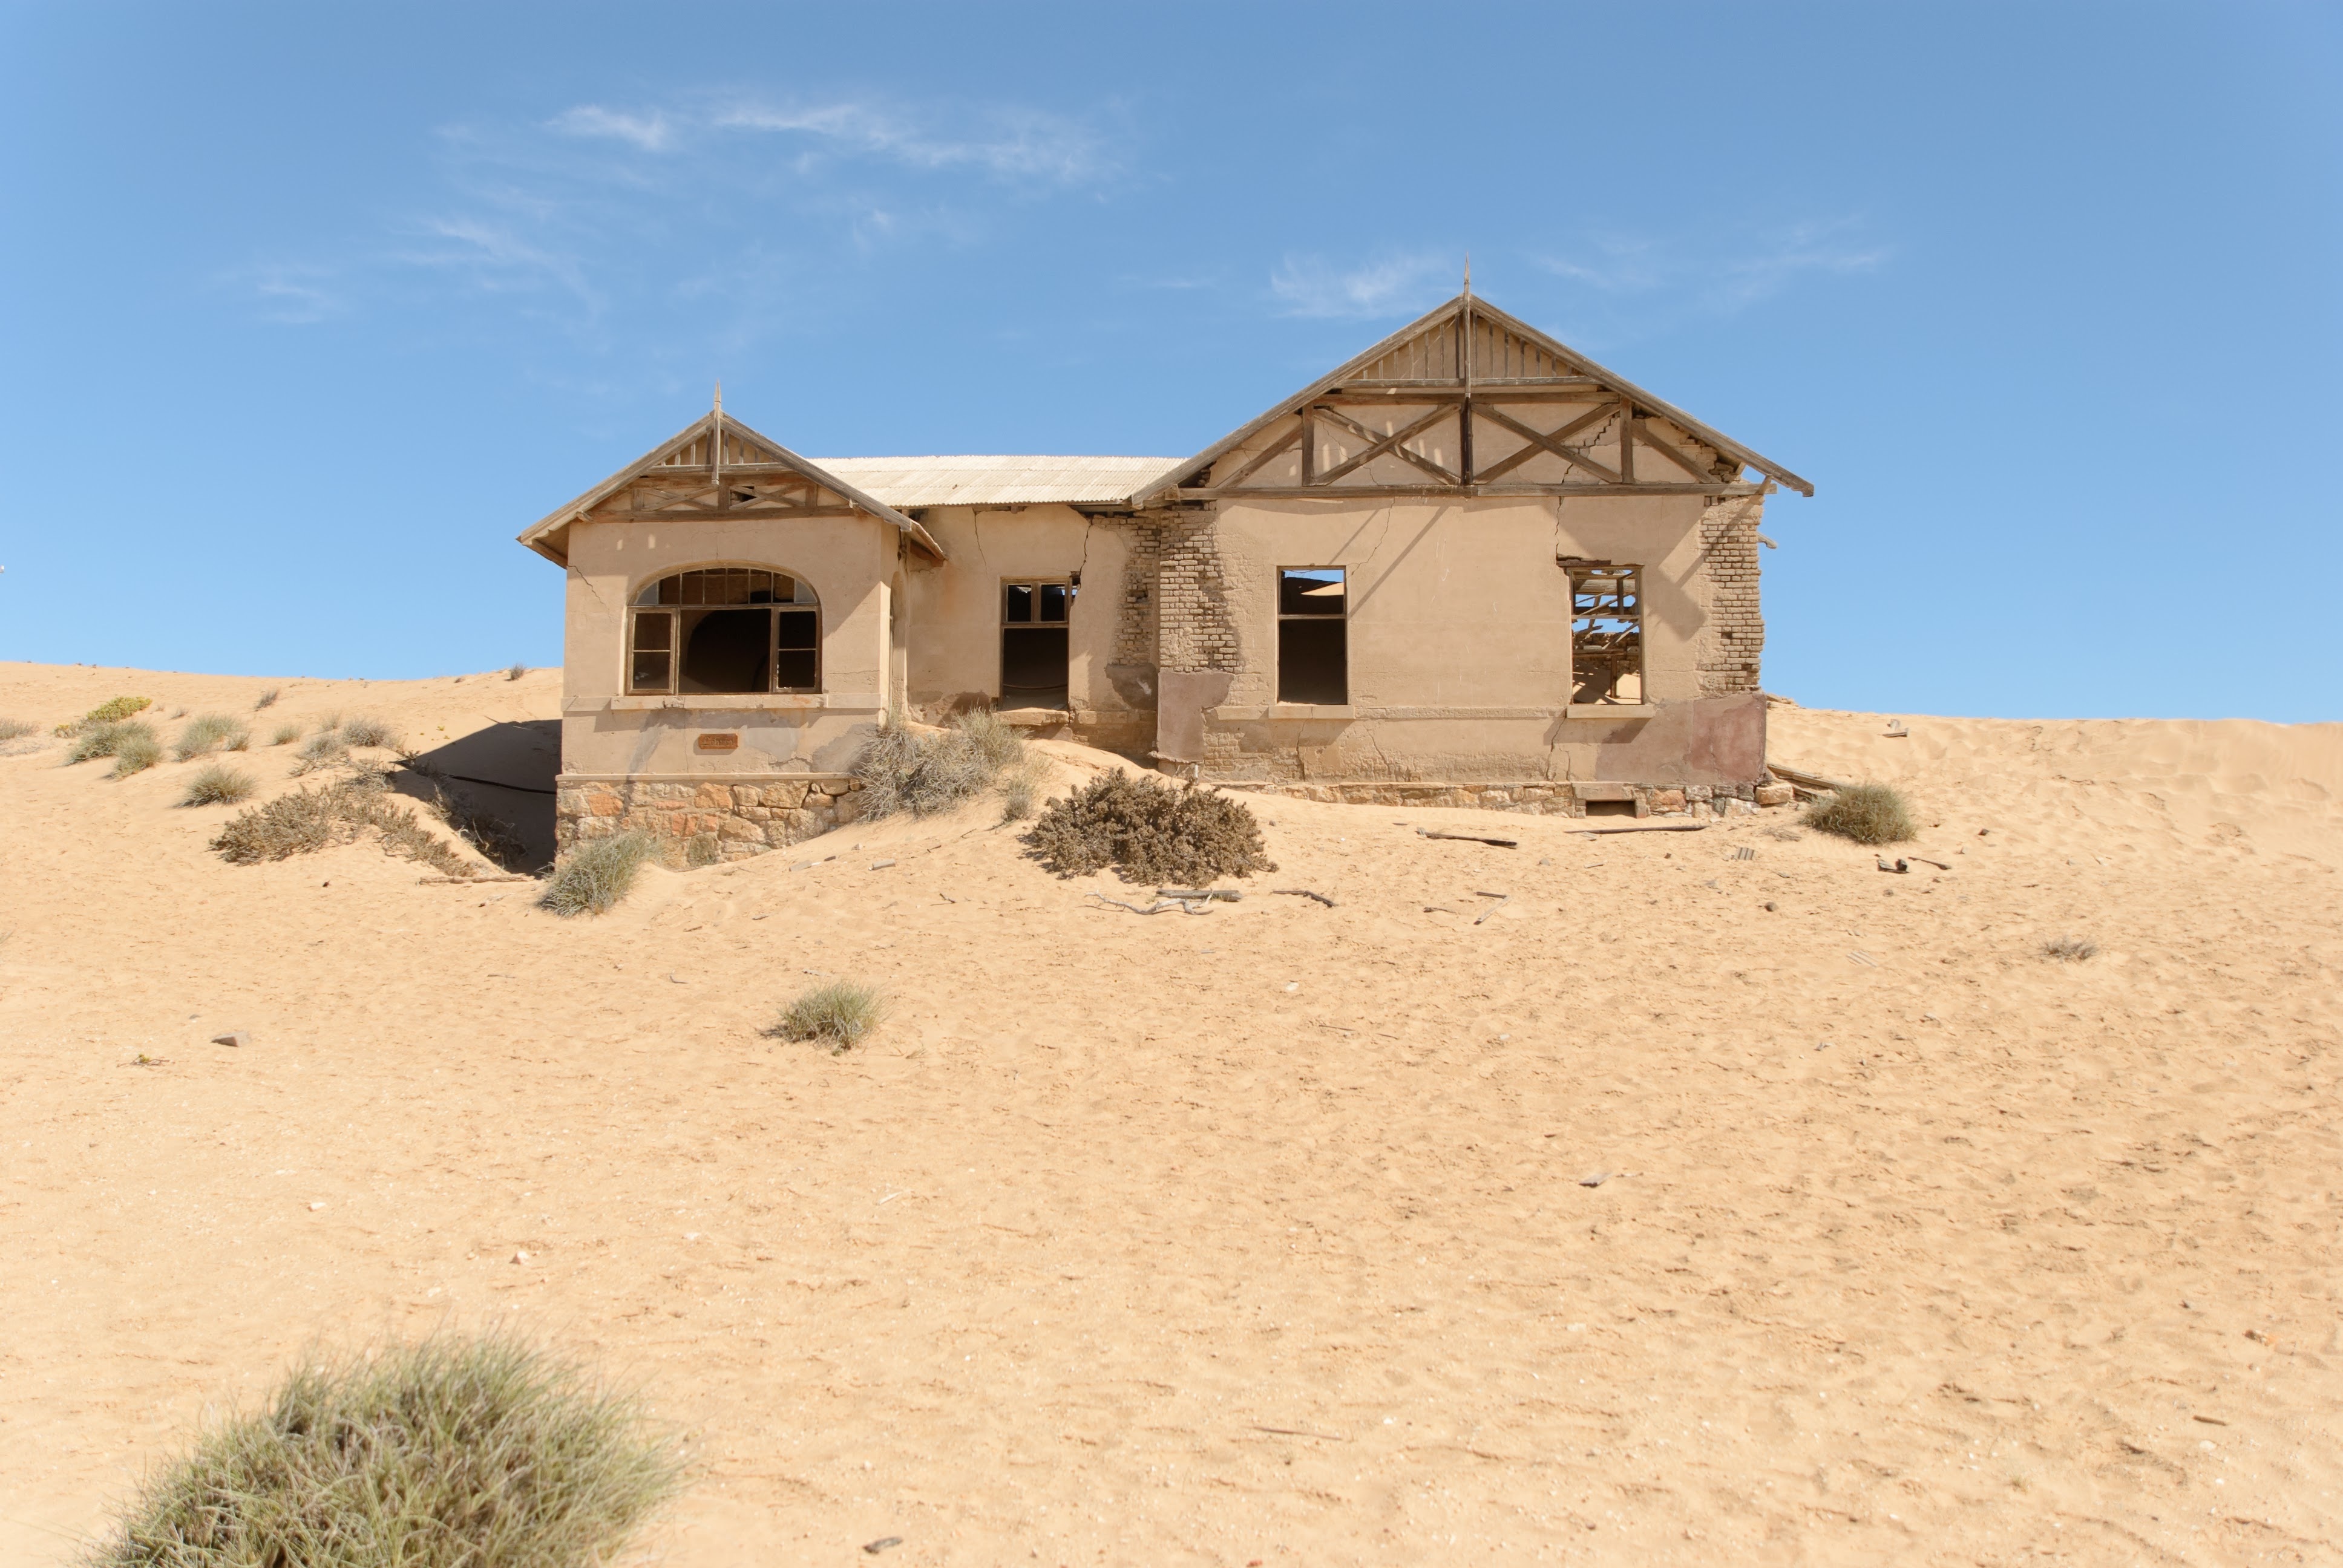
landscape, sand, desert, soil, property, plain, plateau, sahara, wadi, natural environment, aeolian landform